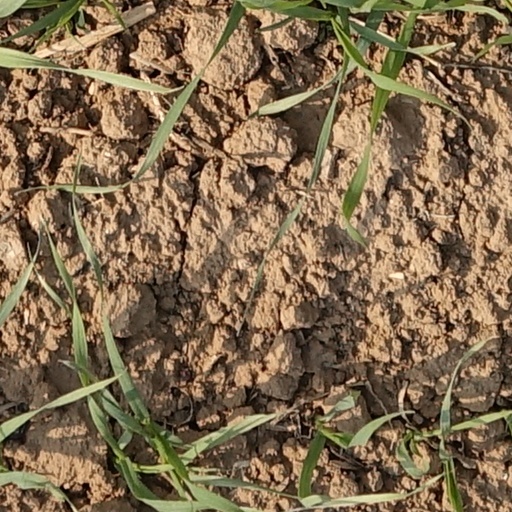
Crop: wheat